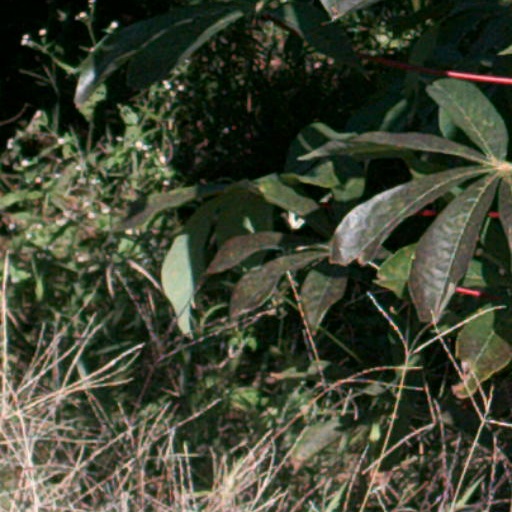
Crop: cassava